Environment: real
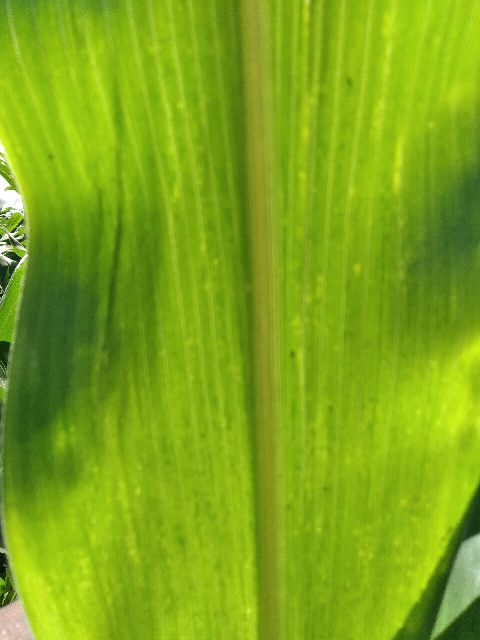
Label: lethal_necrosis